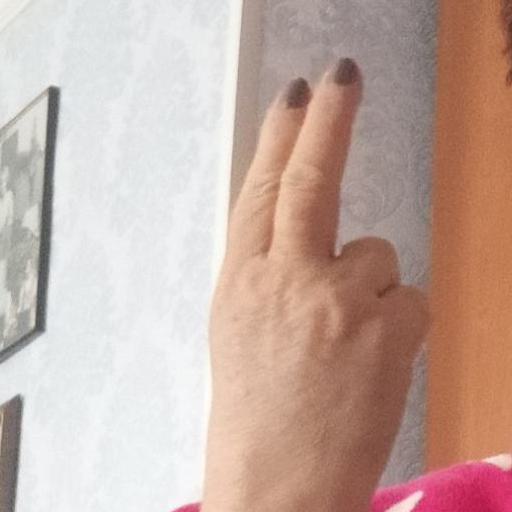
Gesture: two_up_inverted